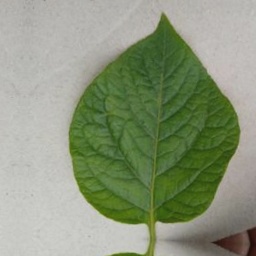
Etiqueta: Sana